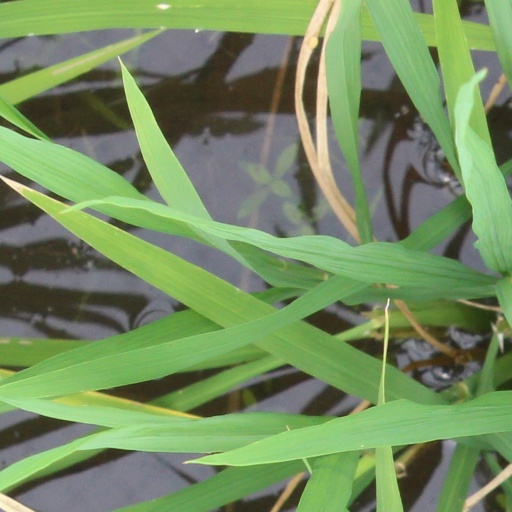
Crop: rice